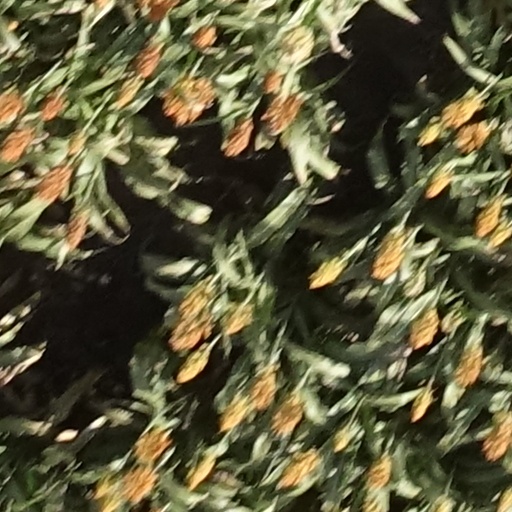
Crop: sorghum